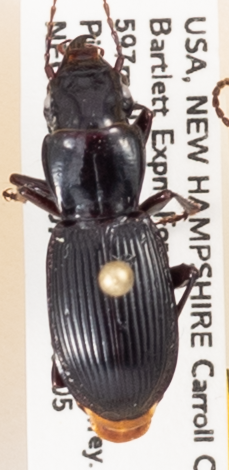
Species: Pterostichus rostratus
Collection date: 2018-09-05 04:00:00
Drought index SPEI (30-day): -0.674
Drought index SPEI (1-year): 0.216
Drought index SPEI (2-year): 0.47